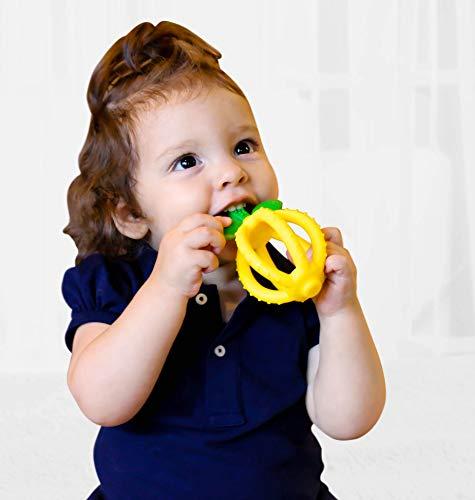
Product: Itzy Ritzy Teething Ball & Training Toothbrush – Silicone, BPA-Free Bitzy Biter Lemon-Shaped Teething Ball Featuring Multiple Textures to Soothe Gums and an Easy-to-Hold Design, Lemon
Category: Baby Products | Baby Care | Pacifiers, Teethers & Teething Relief | Teethers
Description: Itzy Ritzy’s Bitzy Biter is a lemon-shaped teething ball featuring multiple textures and an open design.
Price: $13.50